Question: Where was the photo taken?
Tambaya: A ina aka ɗauki hoton?
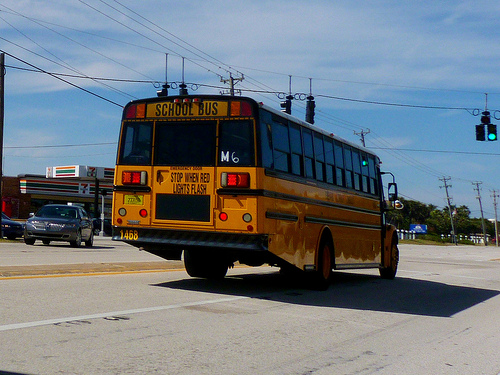
Answer: The road.
Amsa: A kan titi.